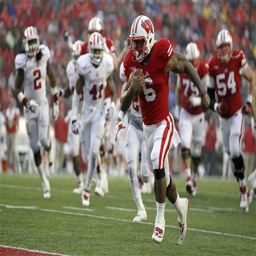
after games with no touches , athlete ran for yards and touchdowns saturday .